Ann Goddard

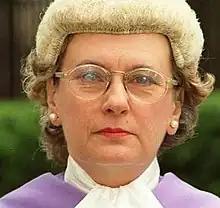
Judge Goddard

Ann Felicity Goddard (22 January 1936 – 23 March 2011) was a British barrister and judge. For many years, she was the only woman judge at the Old Bailey criminal court in London.